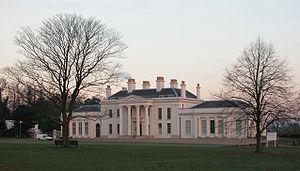
Cette liste des musées du Essex, Angleterre contient des musées qui sont définis dans ce contexte comme des institutions qui recueillent et soignent des objets d'intérêt culturel, artistique, scientifique ou historique. leurs collections ou expositions connexes disponibles pour la consultation publique. Sont également inclus les galeries d'art à but non lucratif et les galeries d'art universitaires. Les musées virtuels ne sont pas inclus.
Hylands Park est une grande maison néo-classique entourée d'un parc de 232 hectares. Elle se trouve dans le comté d'Essex, dans le Sud de l'Angleterre. Il est la propriété du district de Chelmsford. Il est généralement ouvert au public, mais il est parfois utilisé pour des grands événements, comme le jamboree scout mondial de 2007 ou le V Festival. La restauration de la maison a été terminée en 2005.